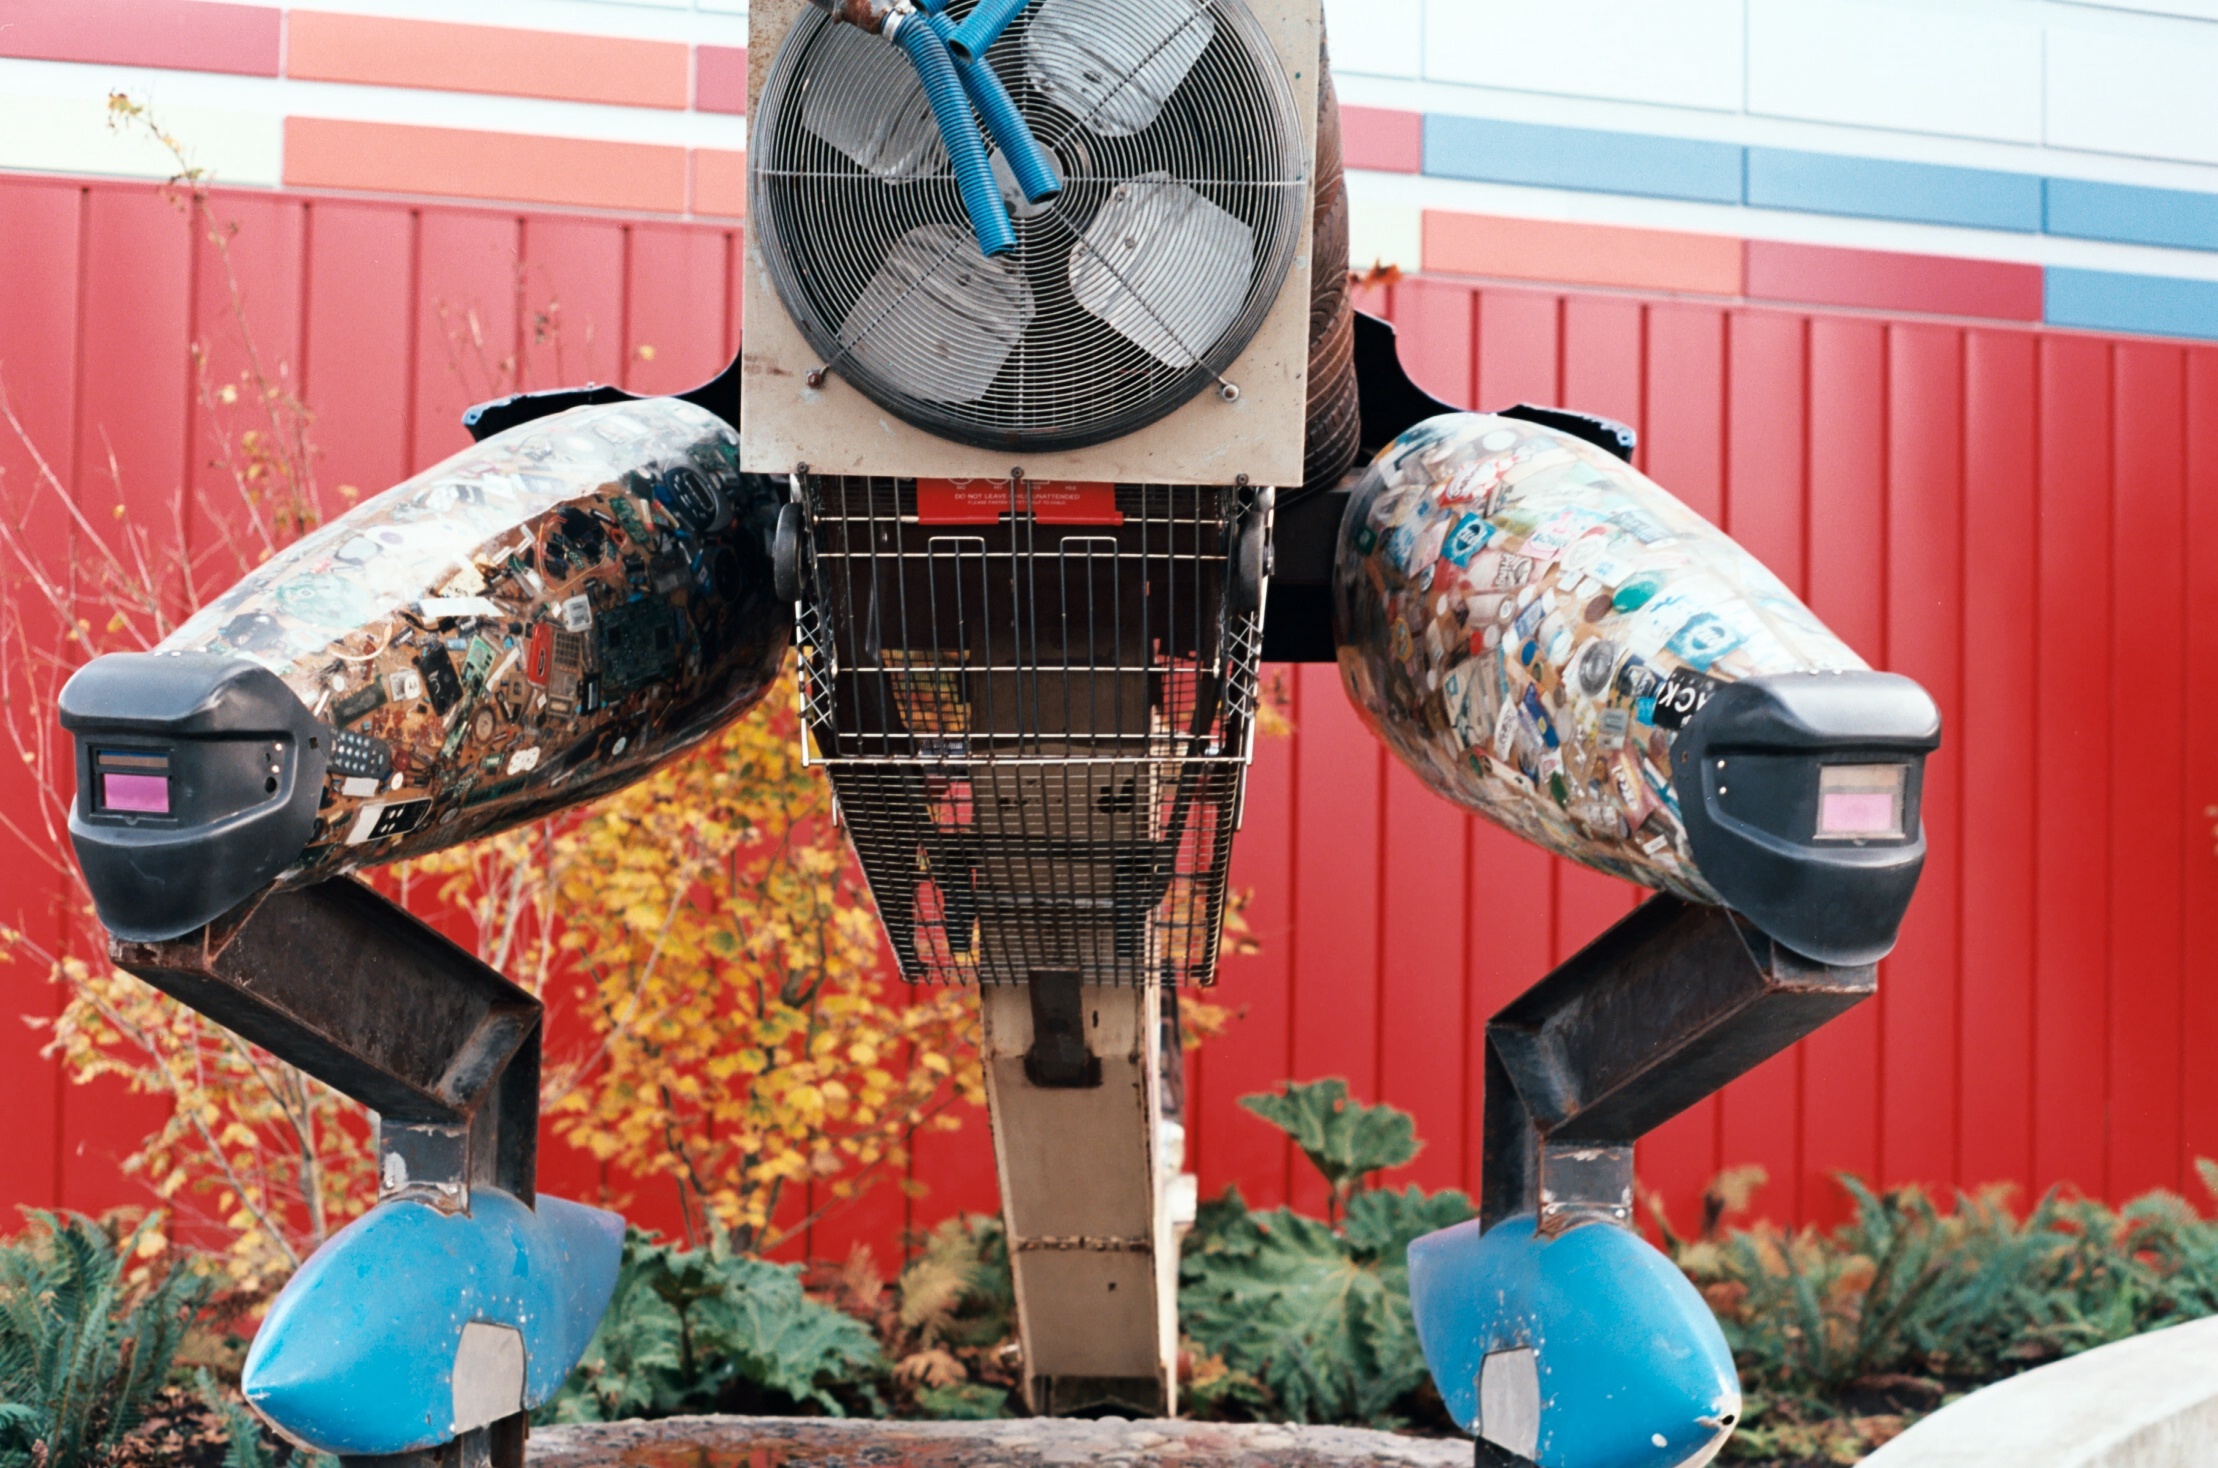
film, recreation, vancouver, product, 35mm, kodak, britishcolumbia, kodakektar100, k1000, pentaxk1000, pentax55mmf2, ektar100, asahipentax, pentaxprime, pentax55mm